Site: brandenburg
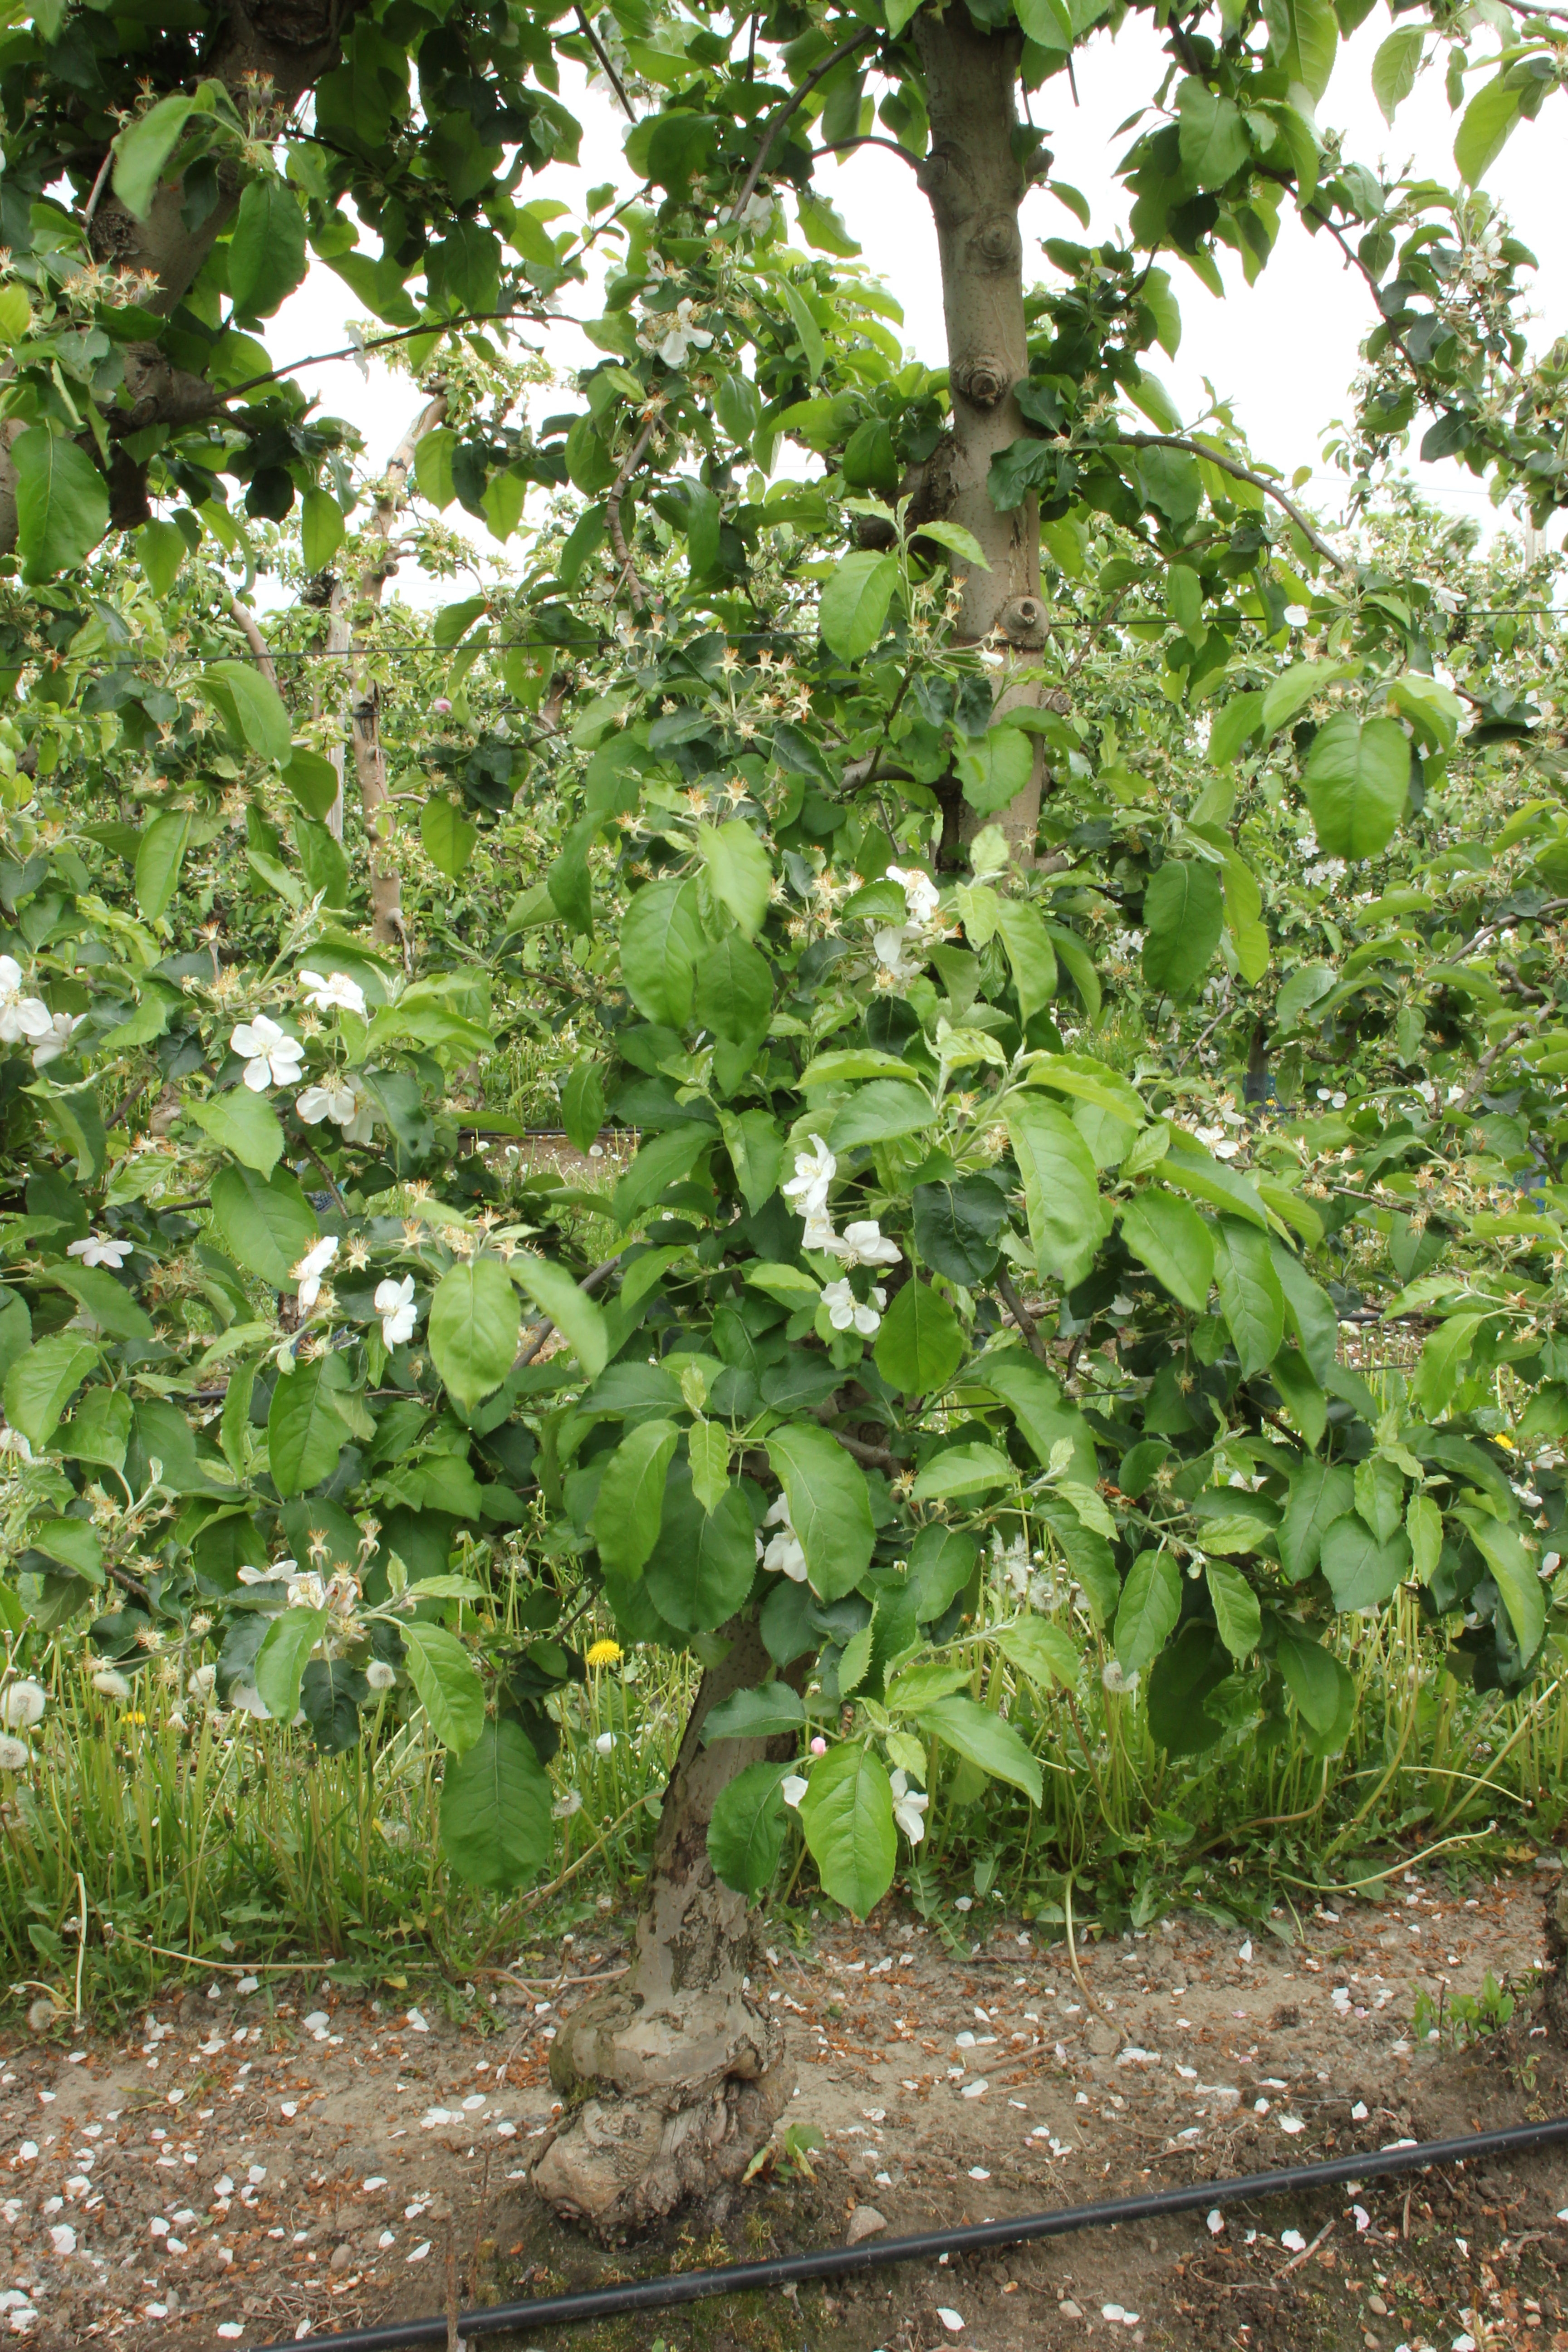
Growth stage (BBCH 67): Flowering